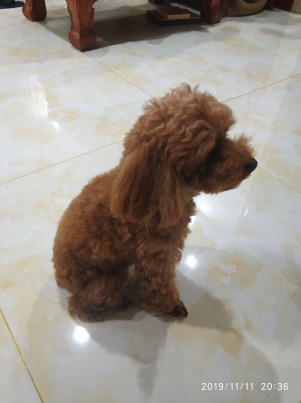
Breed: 7449-n000128-teddy